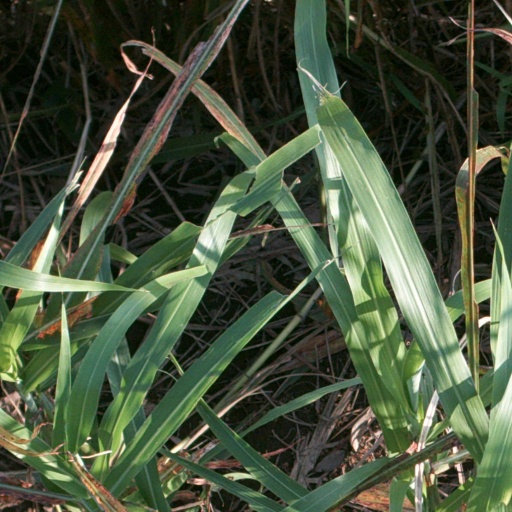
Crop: sorghum